Casemate

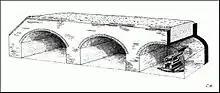
A 19th-century textbook illustration of a triple Haxo casemate

In fortifications designed to resist artillery, a casemate was originally a vaulted chamber usually constructed underneath the rampart. It was intended to be impenetrable and could be used for sheltering troops or stores. With the addition of an embrasure through the scarp face of the rampart, it could be used as a protected gun position. In bastion forts, artillery casemates were sometimes built into the flanks of bastions, but in action they quickly filled with smoke making them inoperable and for that reason, had fallen out of favor during the 17th century.